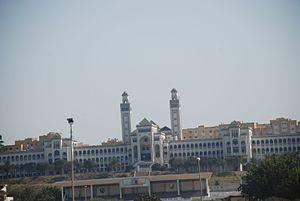
Université du Caroubier - Hussein Dey - Wilaya d 'Alger
Alger, est la capitale de l'Algérie et en est la ville la plus peuplée.